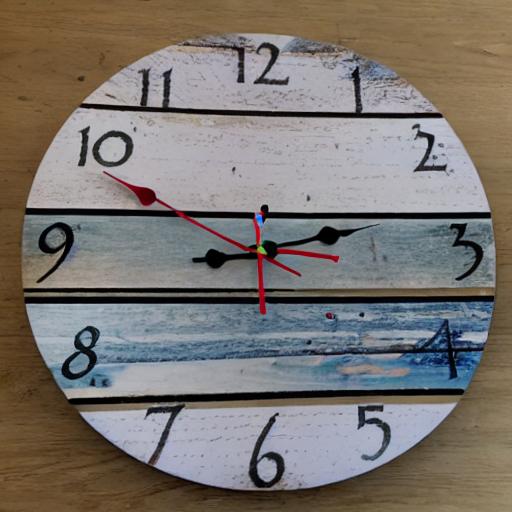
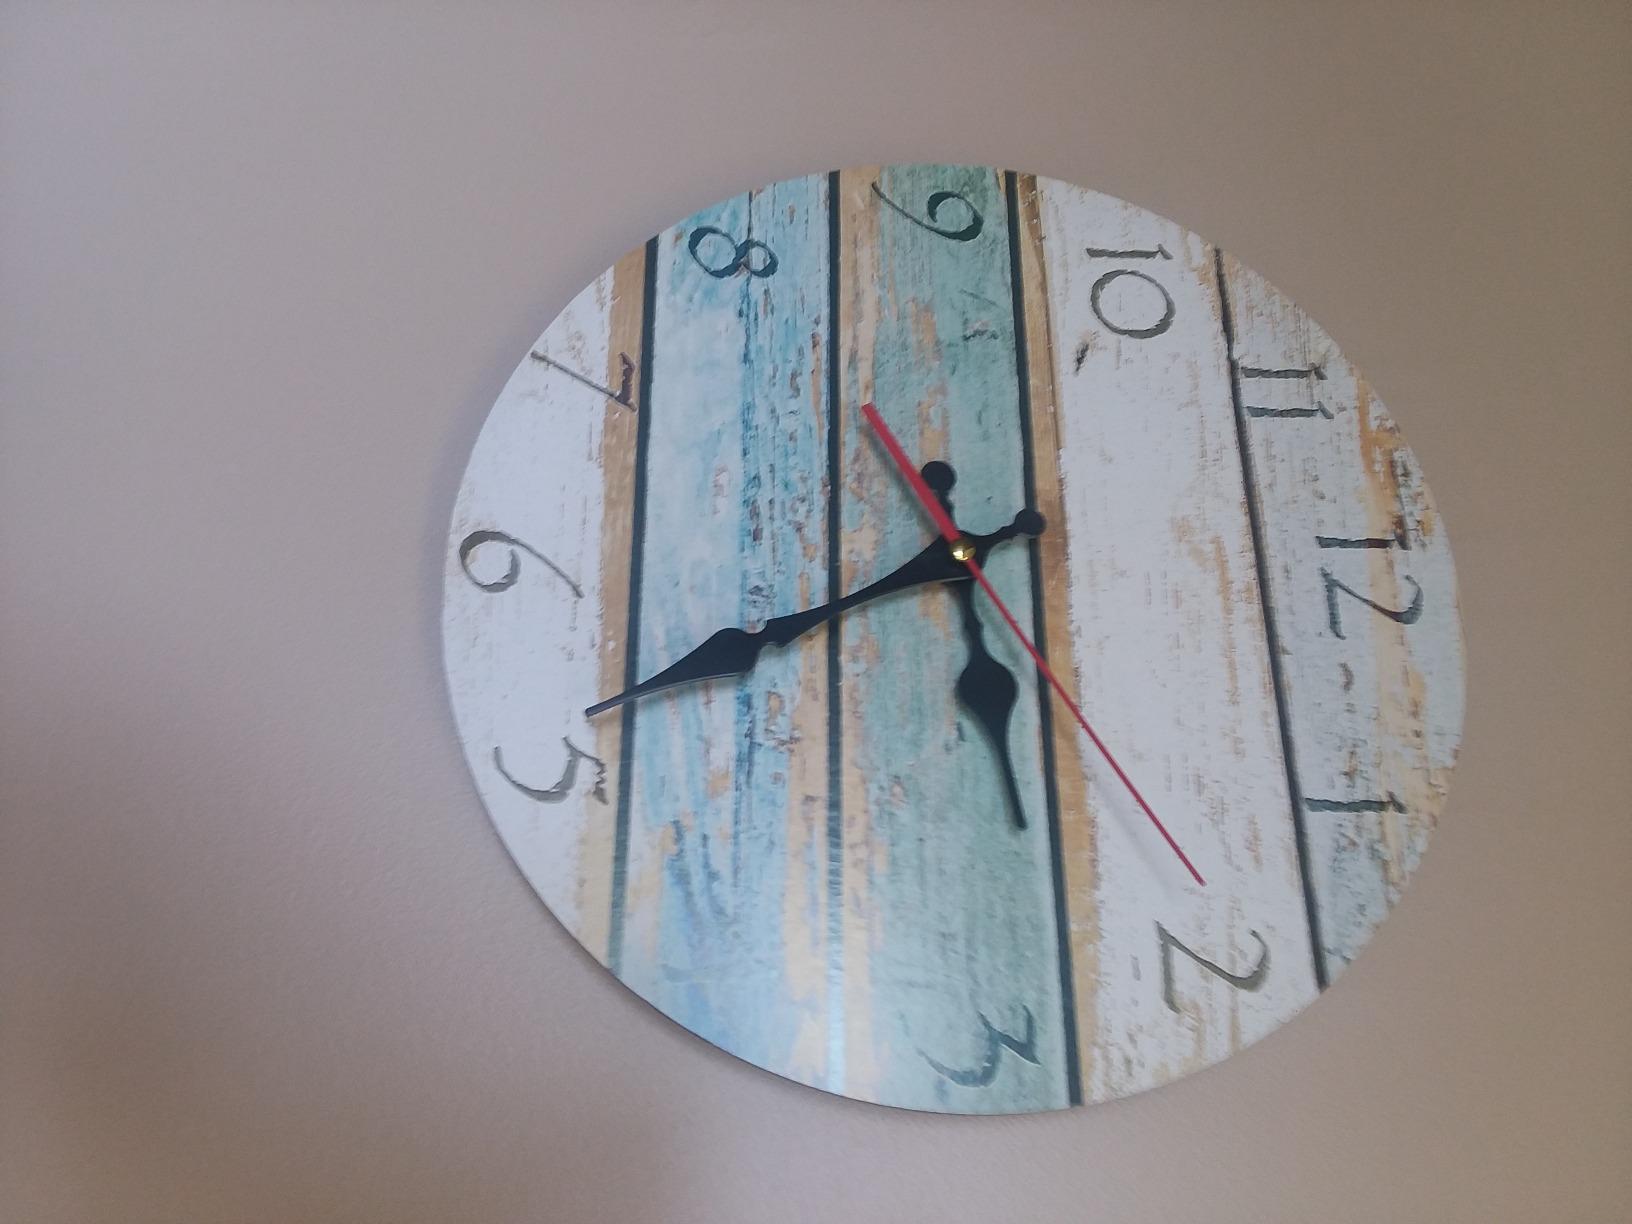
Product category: clock
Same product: no